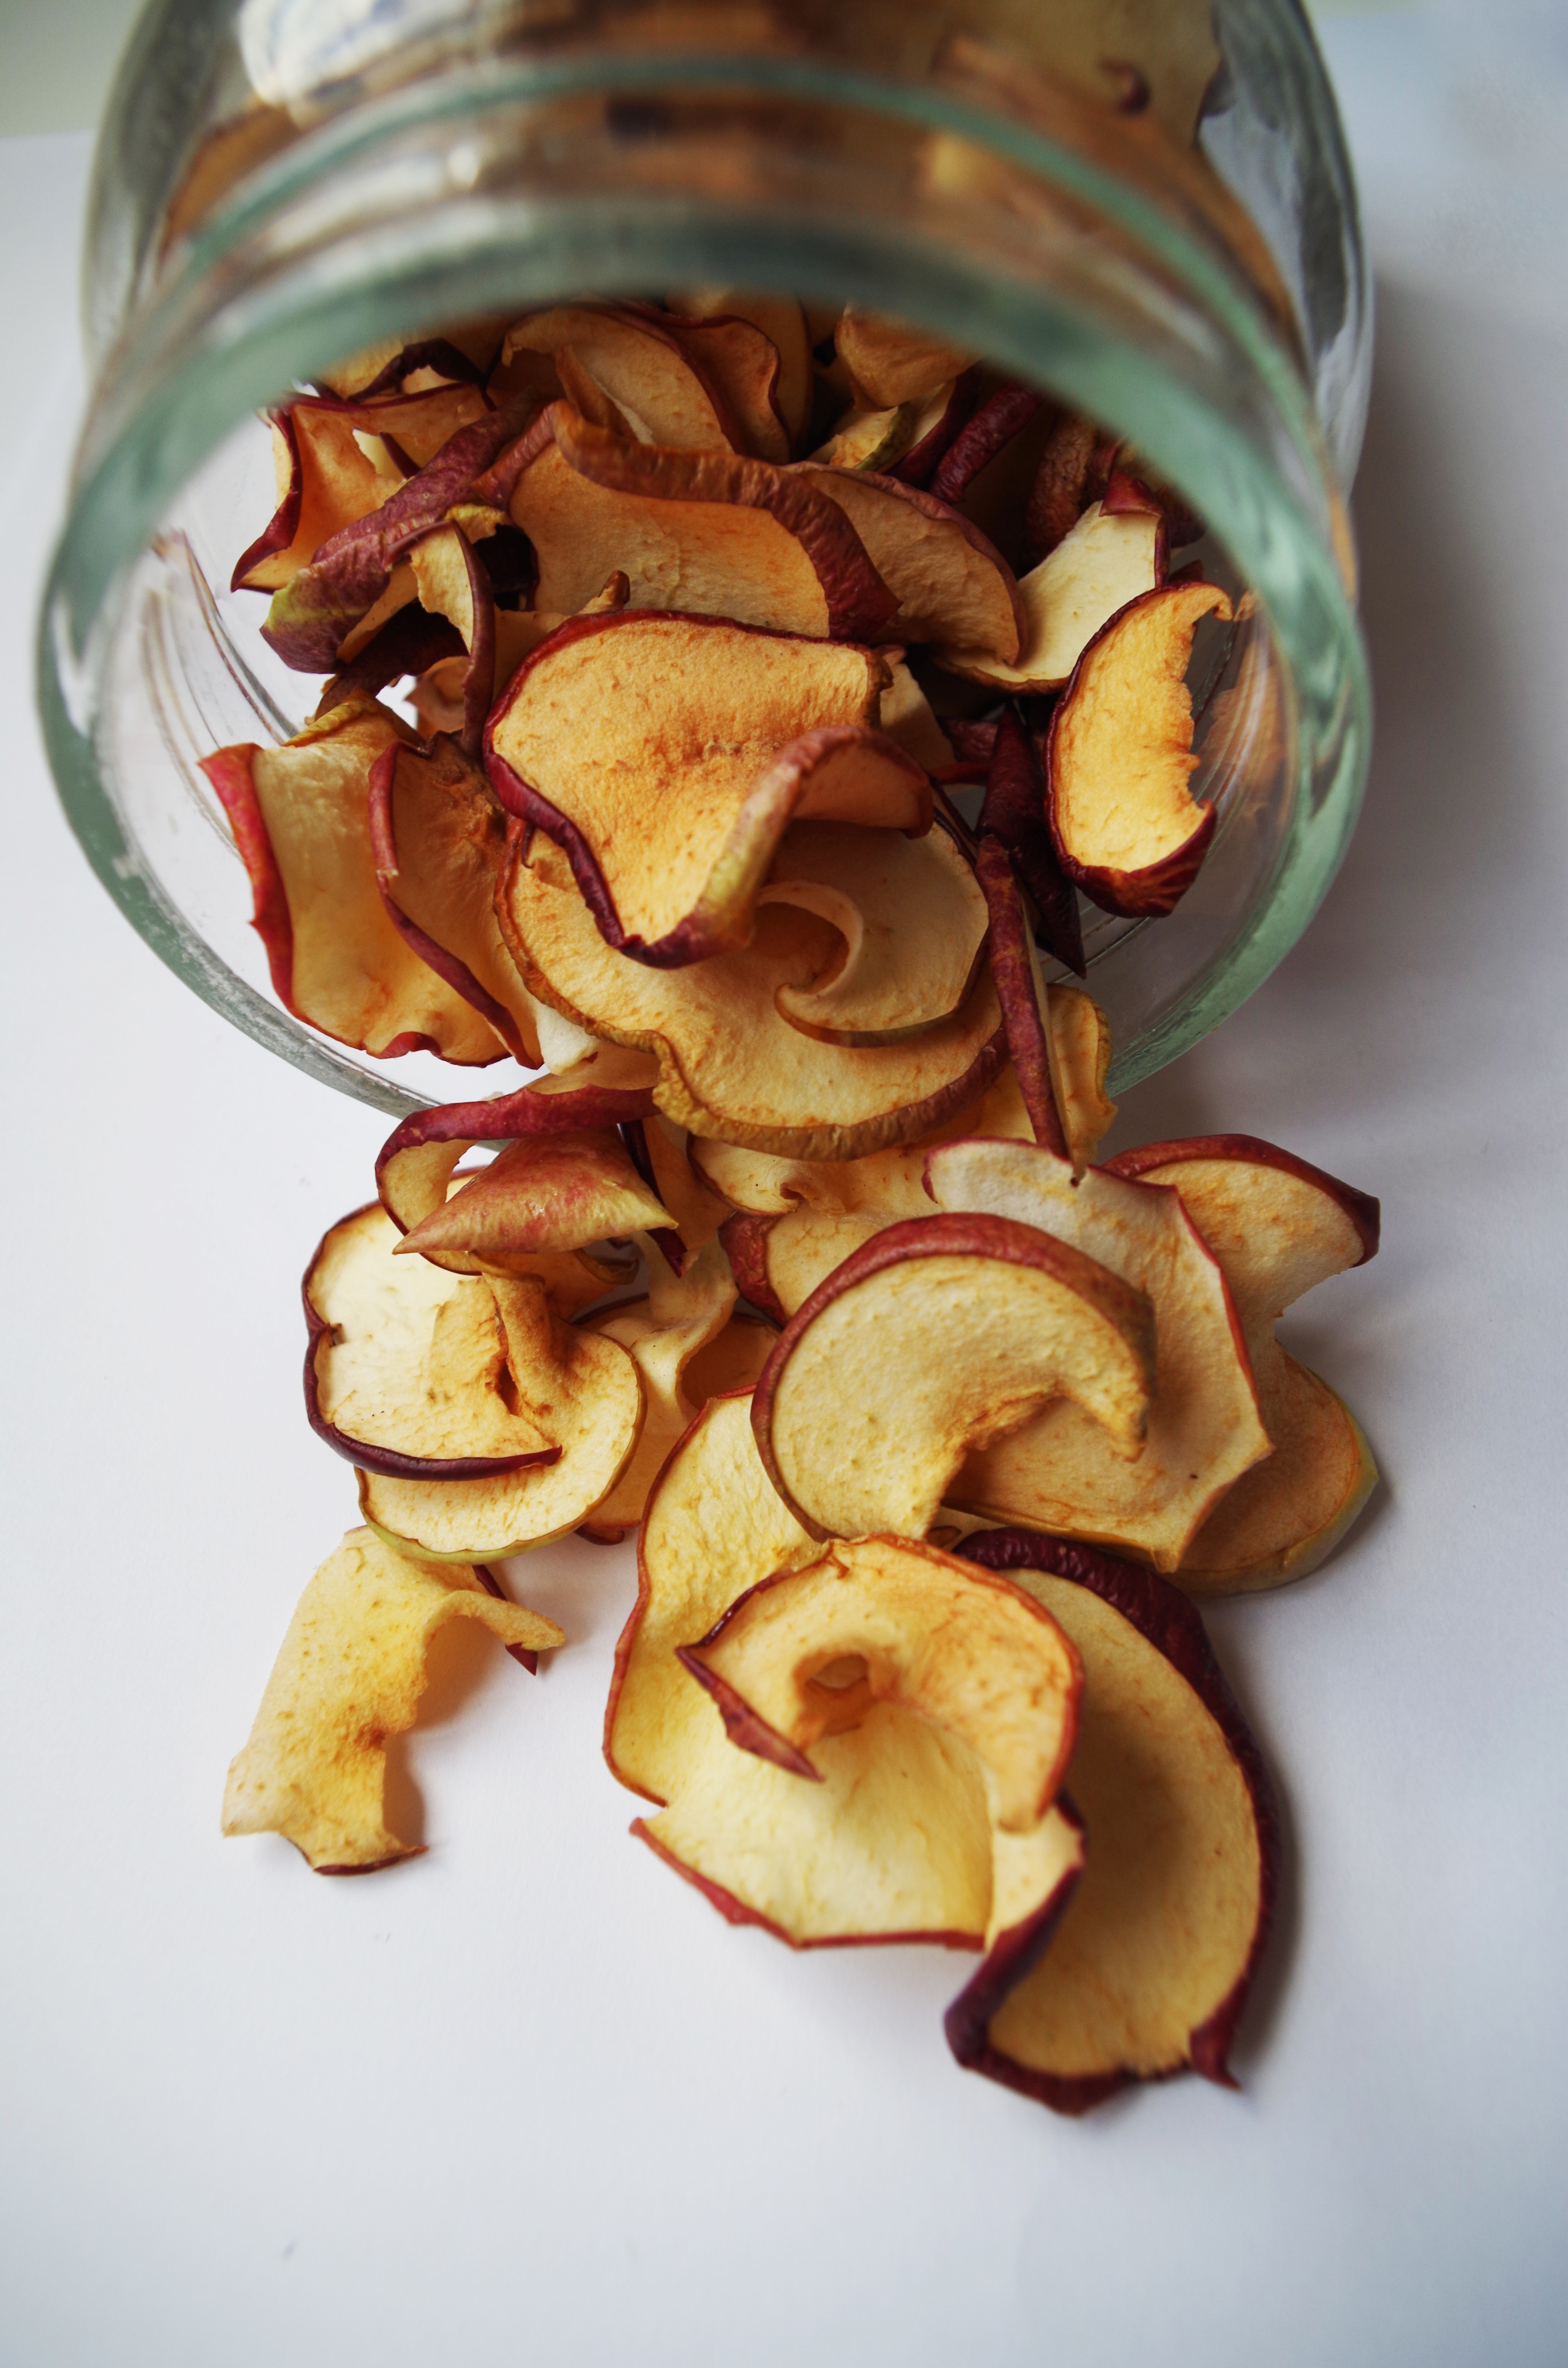
plant, fruit, cup, dish, food, produce, vegetable, dessert, flavor, flowering plant, junk food, spilled, dried apples, land plant, snack food